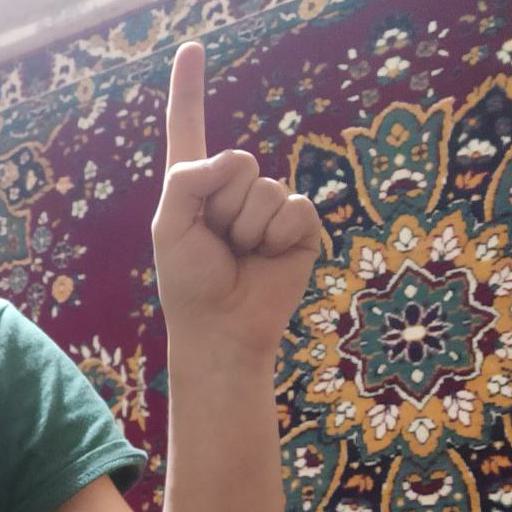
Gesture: one